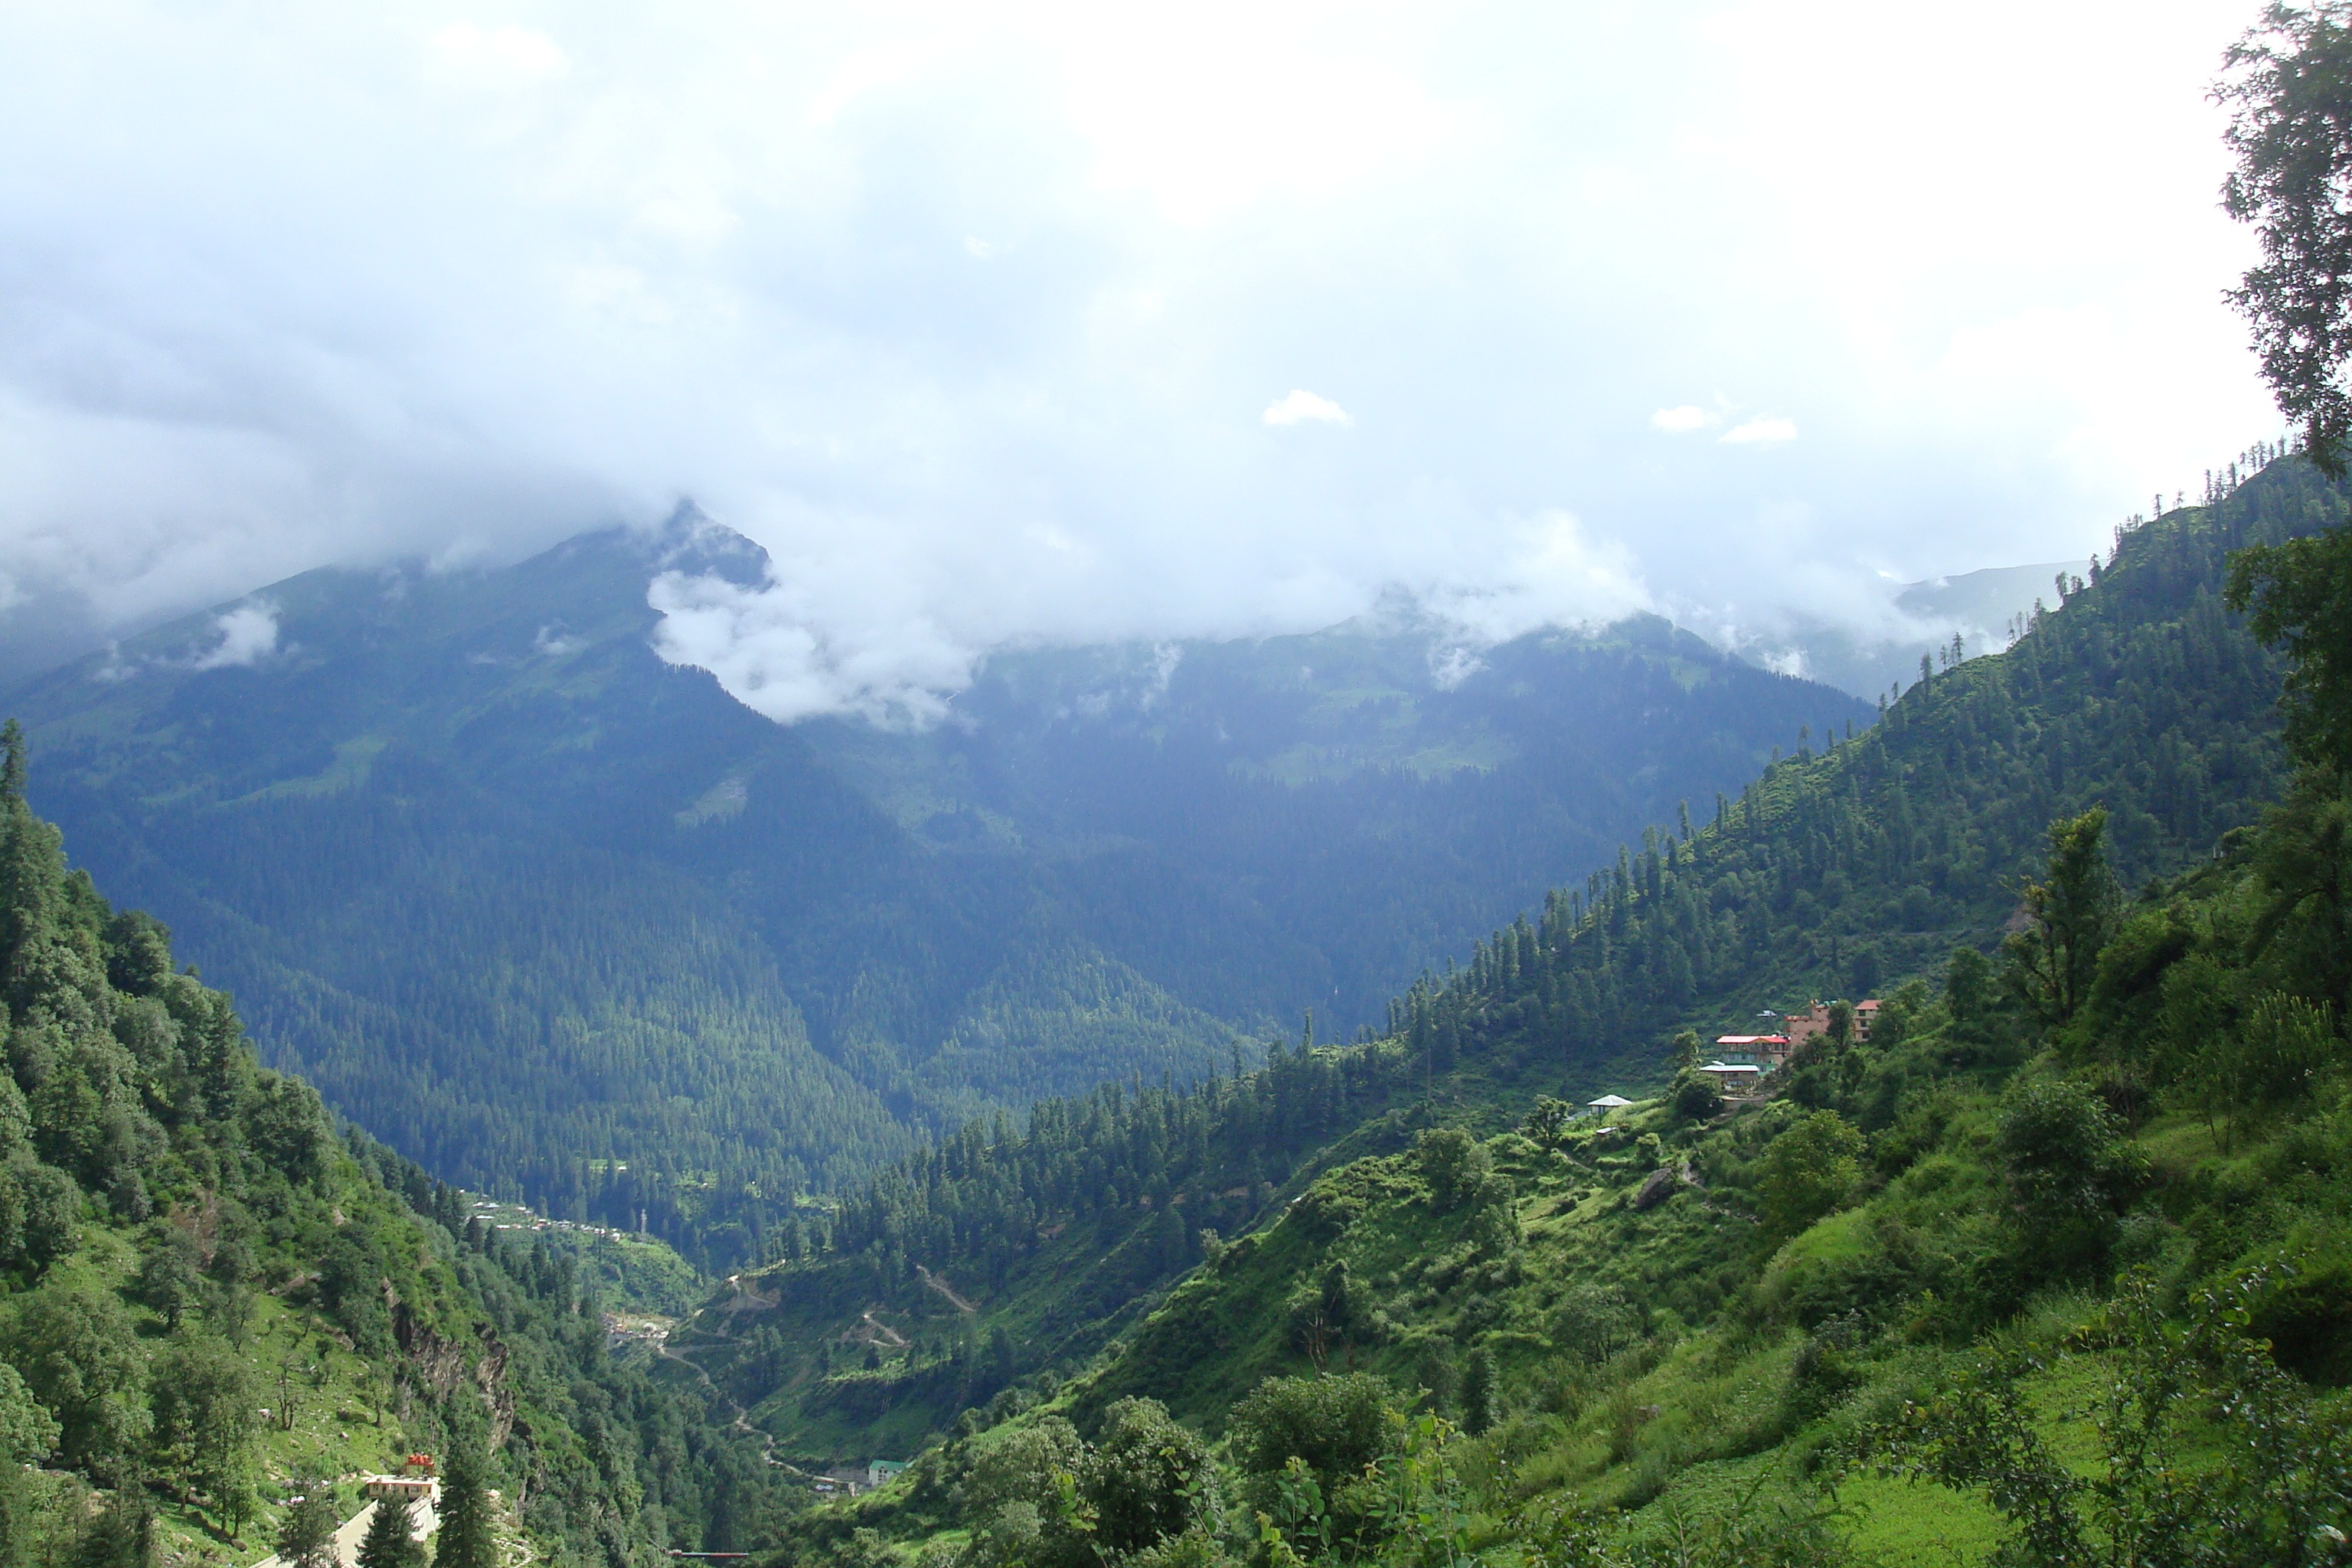
forest, walking, mountain, adventure, view, valley, mountain range, travel, high, scenery, fjord, ridge, north, clouds, trekking, alps, plateau, india, himalayas, landform, mountain pass, hill station, geographical feature, mountainous landforms, tosh